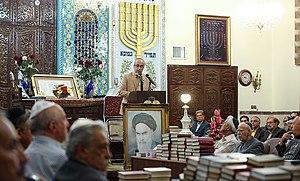
La communauté juive en Iran est parmi les plus anciennes du monde ; ses membres descendent des Juifs qui sont restés dans la région après l'exil en Babylone, quand les souverains achéménides du Premier Empire perse ont permis aux Juifs de retourner à Jérusalem.